Toba Station

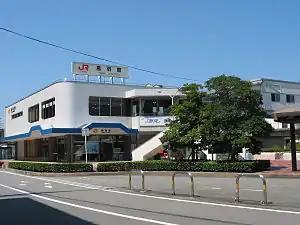
Toba Station

is a junction passenger railway station located in the city of Toba, Mie Prefecture. Japan. It is jointly operated by Central Japan Railway Company (JR Central) and the private railway operator Kintetsu Railway.